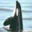
Label: whale